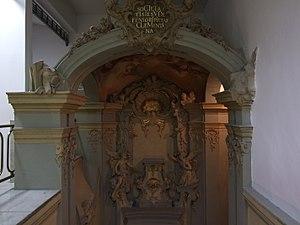
Le collège Saint-Clément de Prague est une importante institution jésuite d’enseignement, fondée en 1556, à Prague, par Pierre Canisius, sur instruction d'Ignace de Loyola. Le collège devient université en 1622. Fermé en 1773, lorsque la Compagnie de Jésus est supprimée, ses bâtiments abritent aujourd’hui la bibliothèque nationale - le nouveau Clementinum - de la République tchèque.